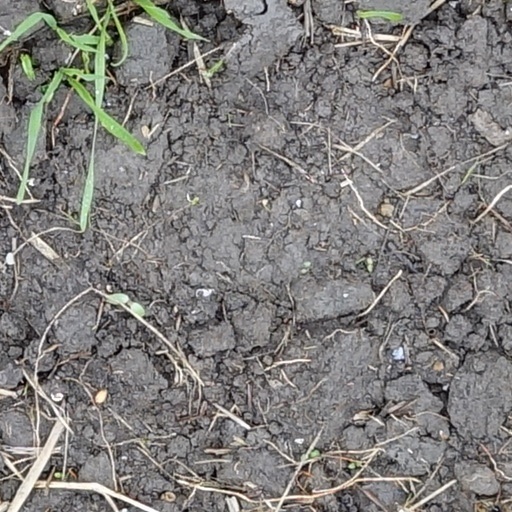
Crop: wheat